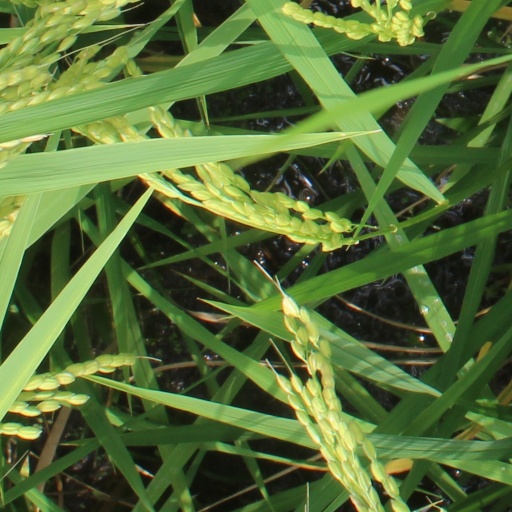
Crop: rice